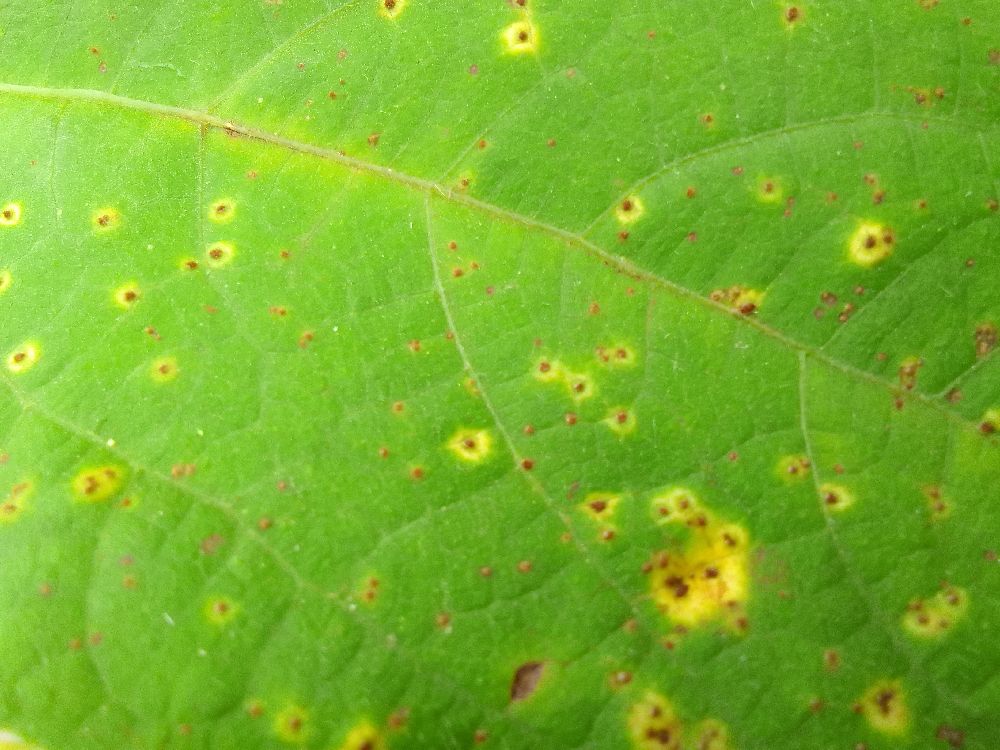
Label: rust